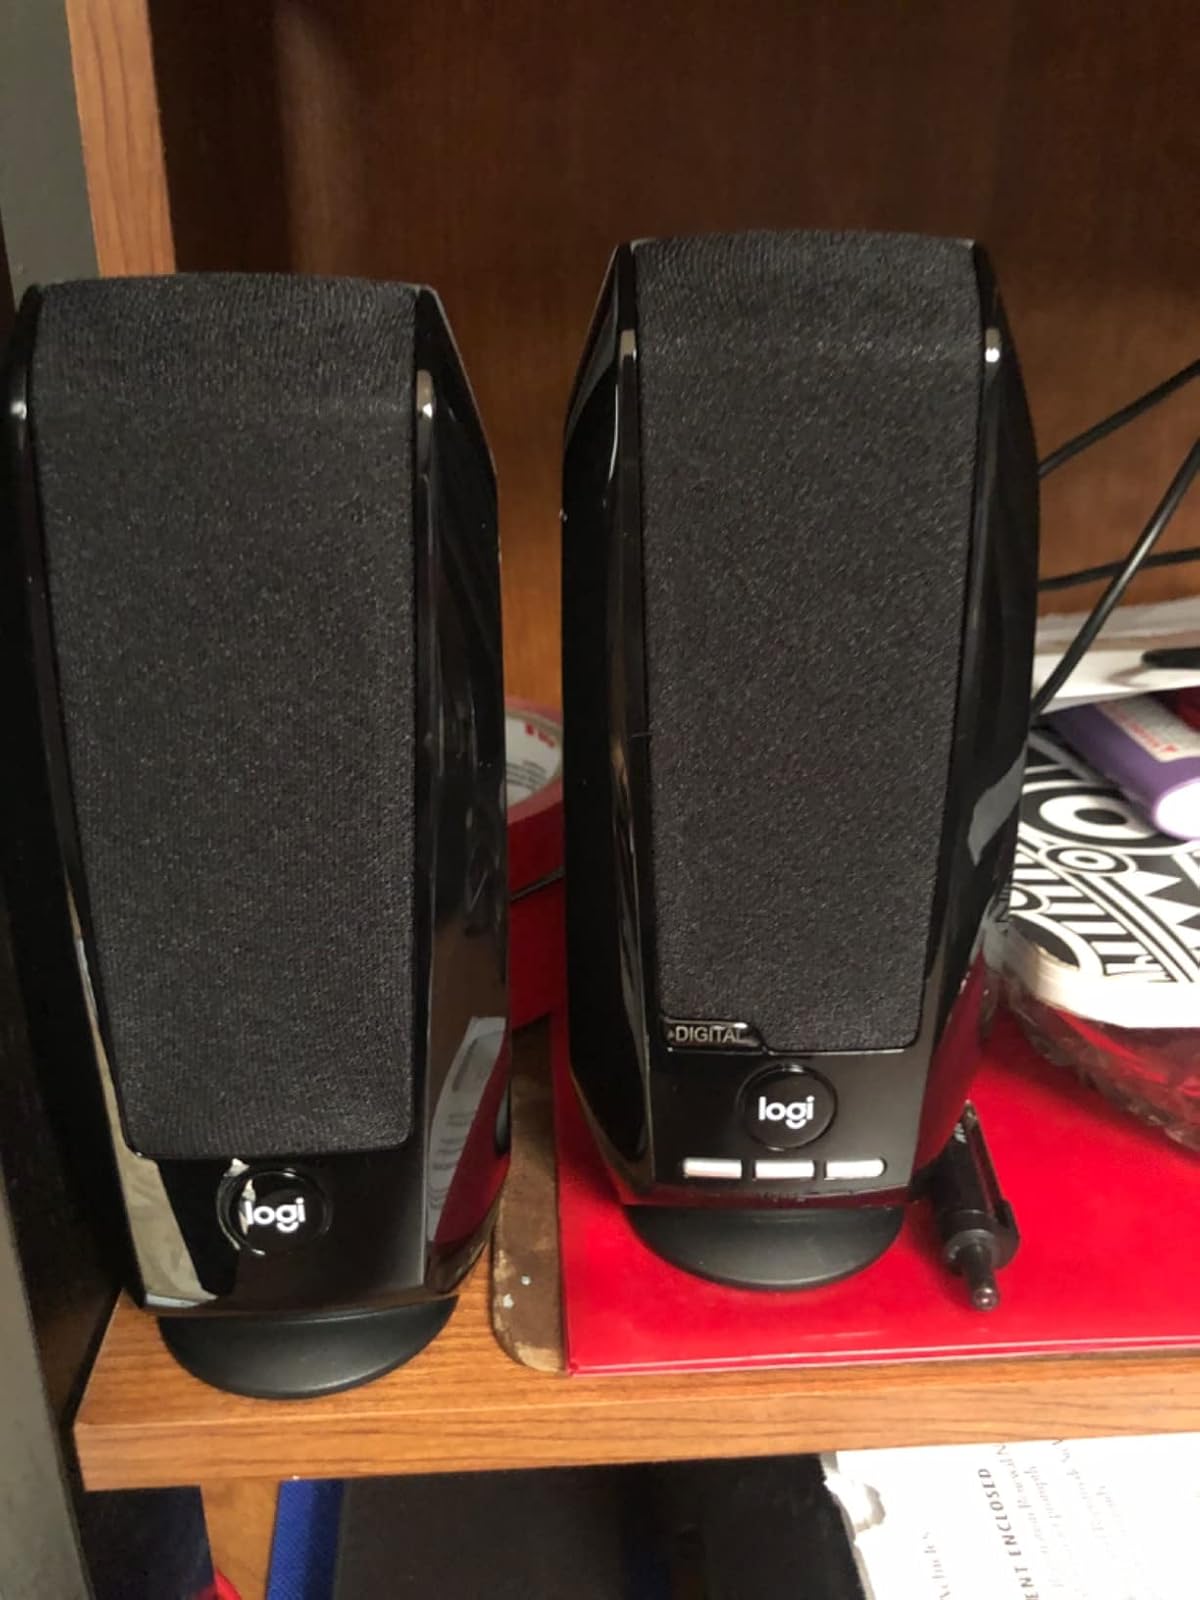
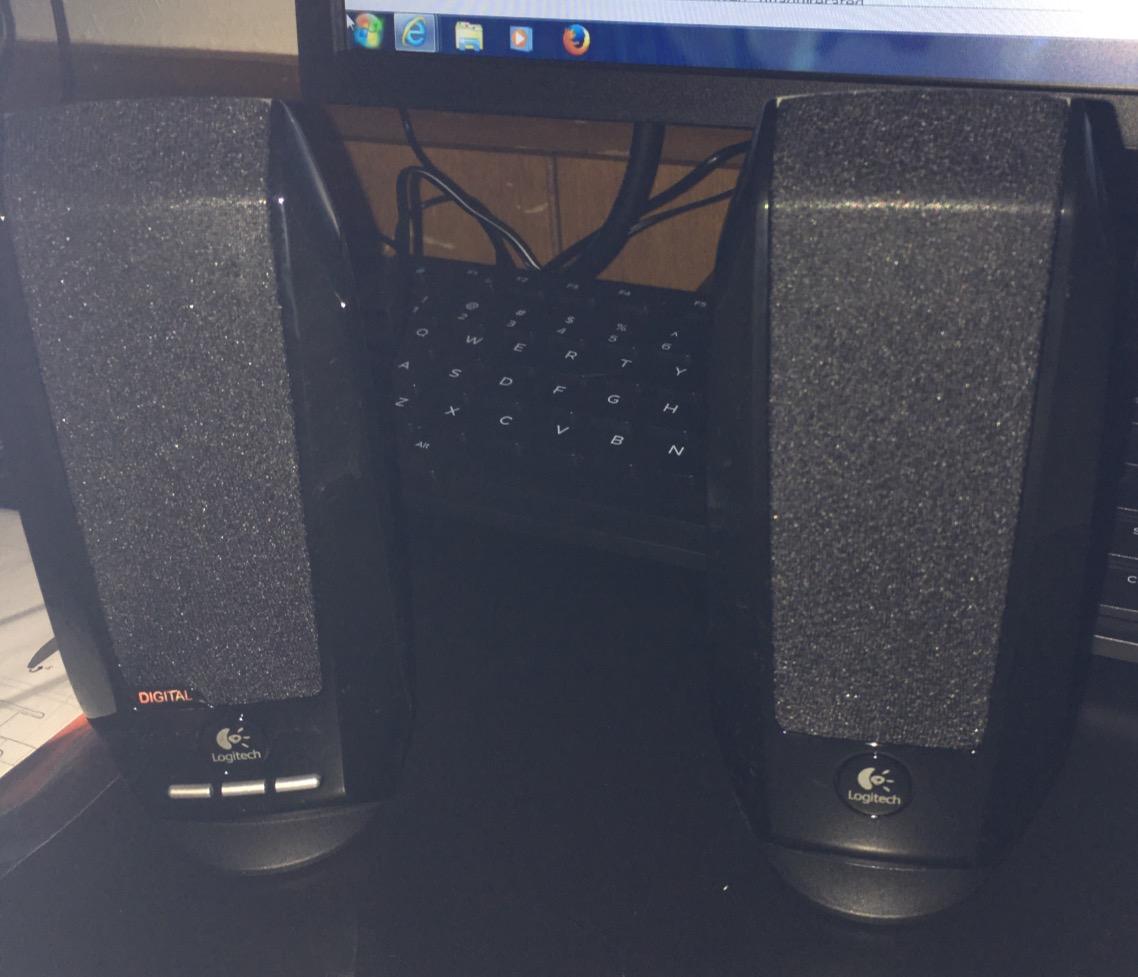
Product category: speaker
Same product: yes